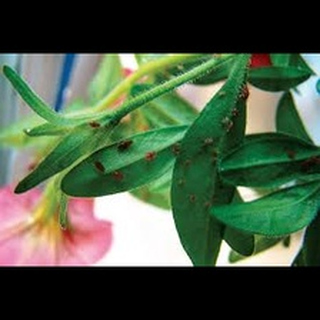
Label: wheat_aphid